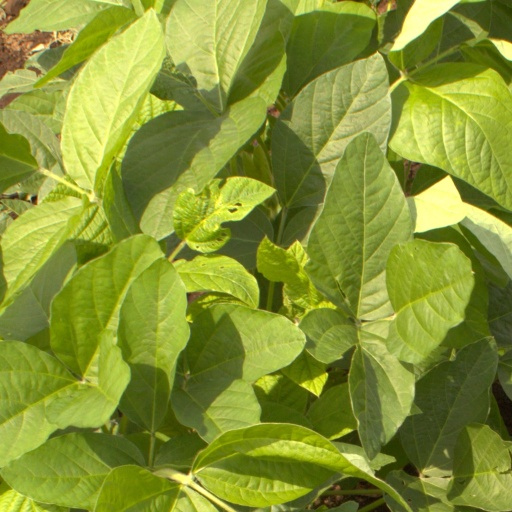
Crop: soybean